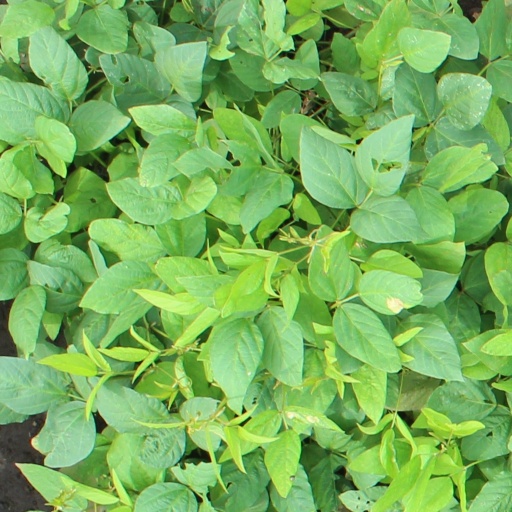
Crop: soybean